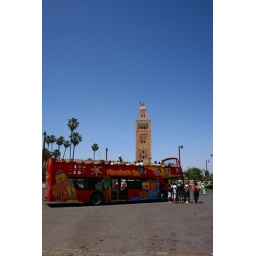
Marrackech red bus or the fucking tourists in town